United Nations Security Council Resolution 624

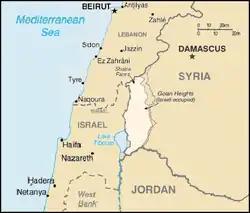
Golan Heights

United Nations Security Council resolution 624, adopted unanimously on 30 November 1988, after considering a report by the Secretary-General regarding the United Nations Disengagement Observer Force, the Council noted its efforts to establish a durable and just peace in the Middle East but also expressed its concern over the prevailing state of tension in the area.